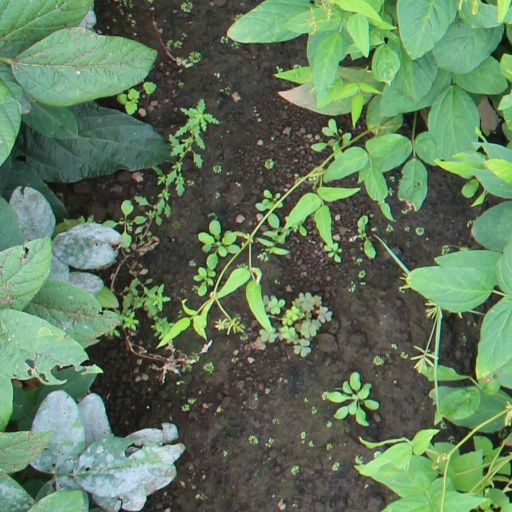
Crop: soybean